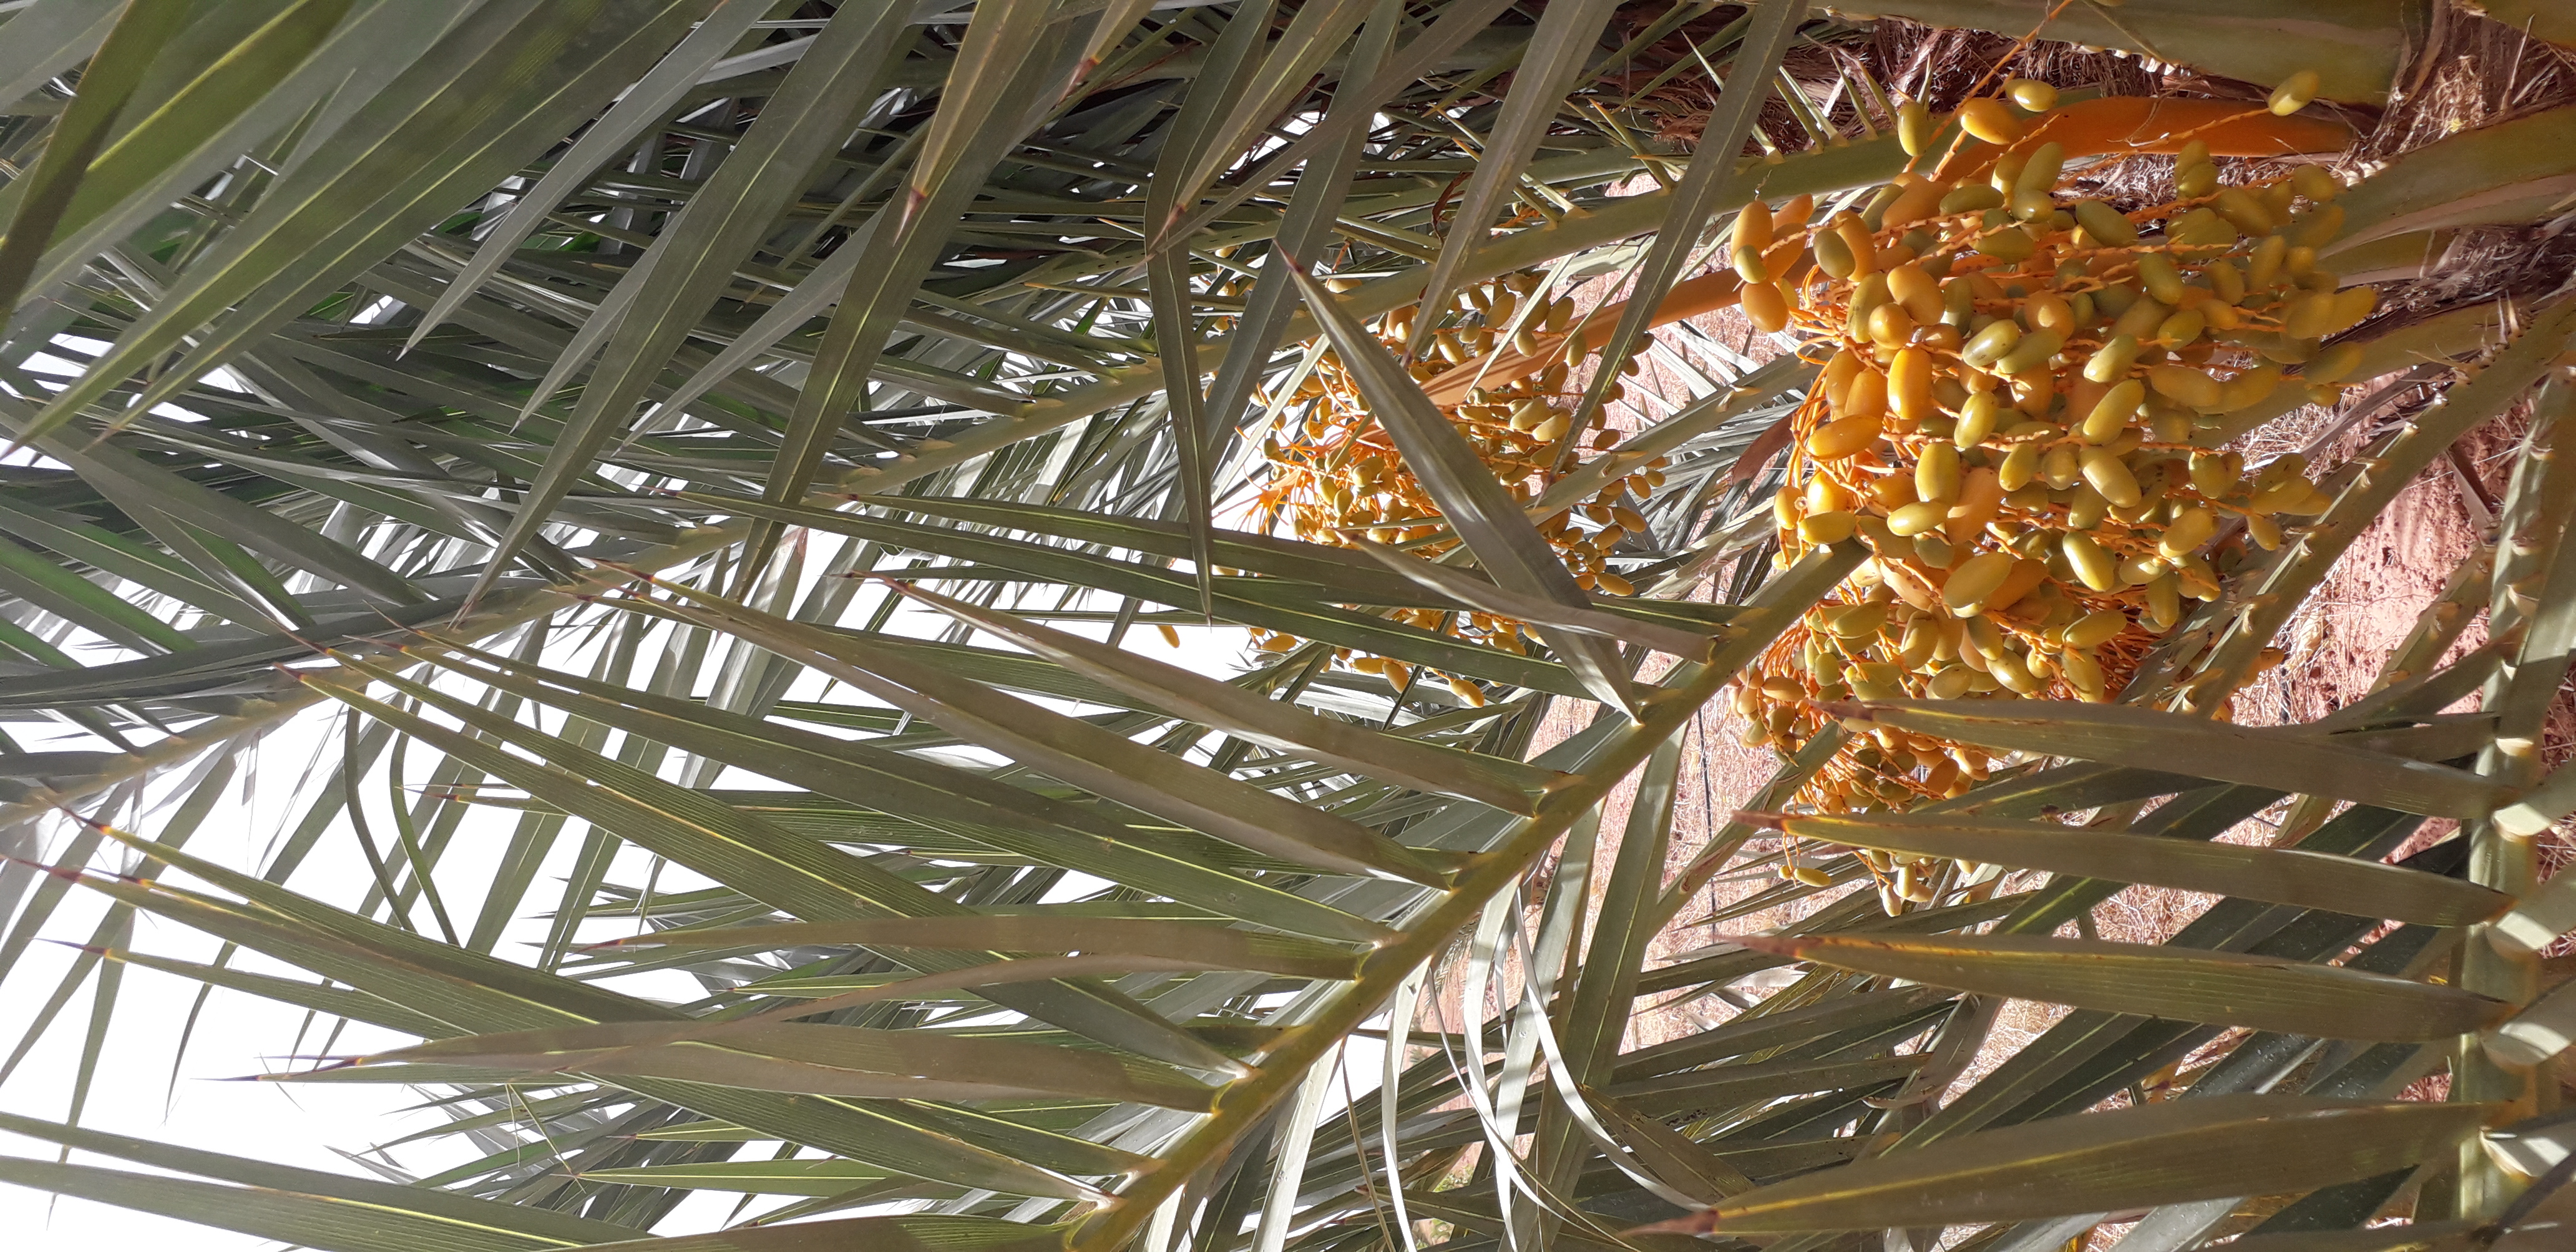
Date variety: kholt